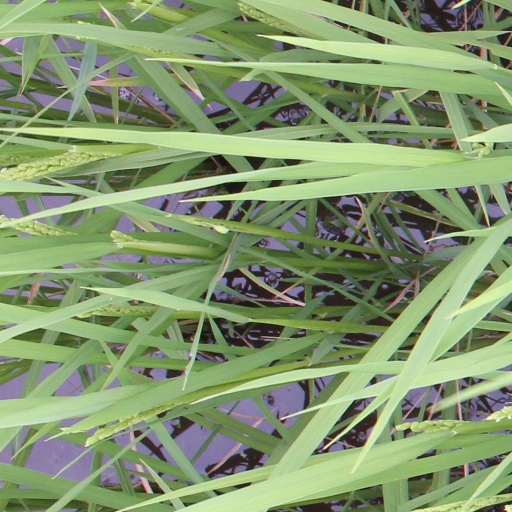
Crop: rice